Civil Aerospace Medical Institute

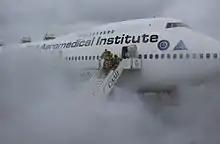
Aircraft Environmental Research Facility

Conducts an integrated program of field and laboratory research in human factors aspects of aviation work environments. Research includes assessments of human performance under various conditions of impairment, human error analysis and remediation, agency work force optimization, assessing the impact of advanced automated systems on personnel requirements and performance, human factors evaluations of performance changes associated with advanced multifunction displays and controls in general aviation and air traffic control, and the psychophysiological effects of workload and shift work on job proficiency and safety in aviation-related human-machine systems. This research is accomplished within two laboratories in support of the FAA Air Traffic Organization, the "Flight Deck Human Factors Research Laboratory" and the "National Airspace System (NAS) Human Factors Safety Research Laboratory". Research facilities within these laboratories include head-mounted display systems and numerous aircraft control, general aviation, and unmanned aircraft simulators.